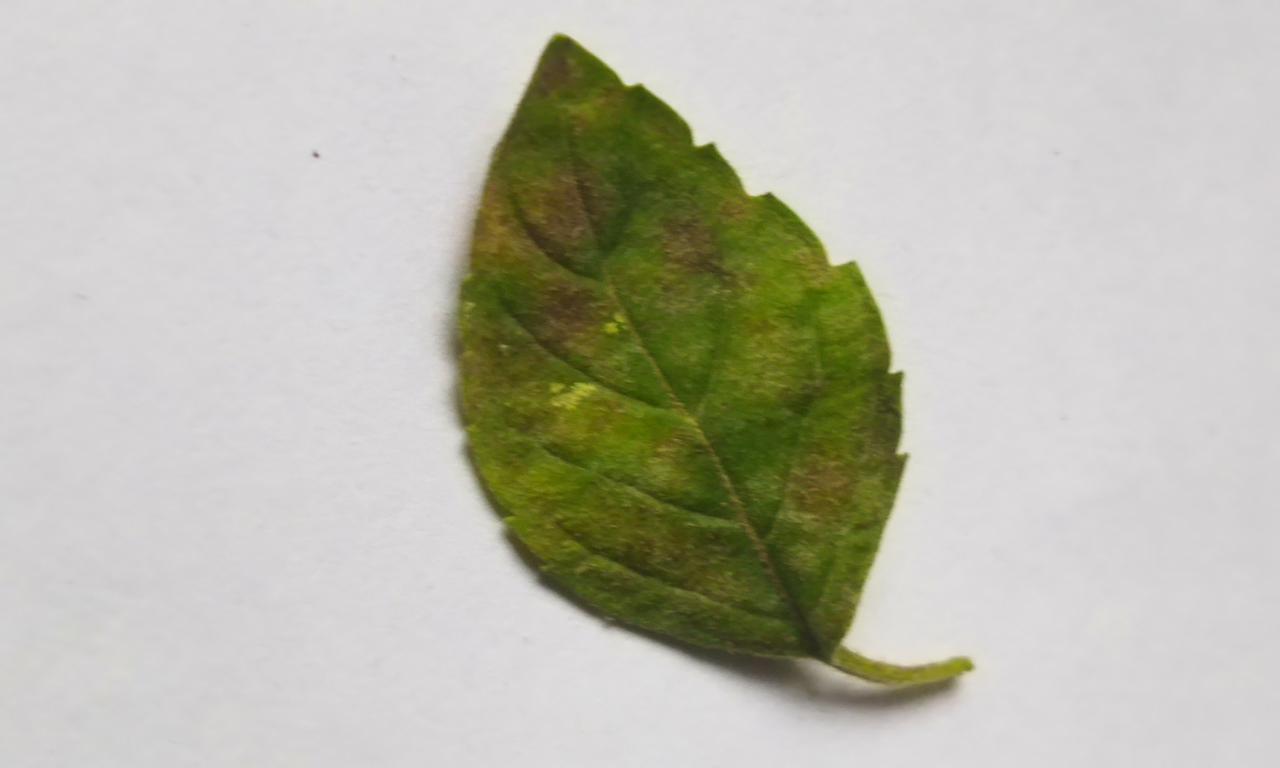
Label: Spoiled